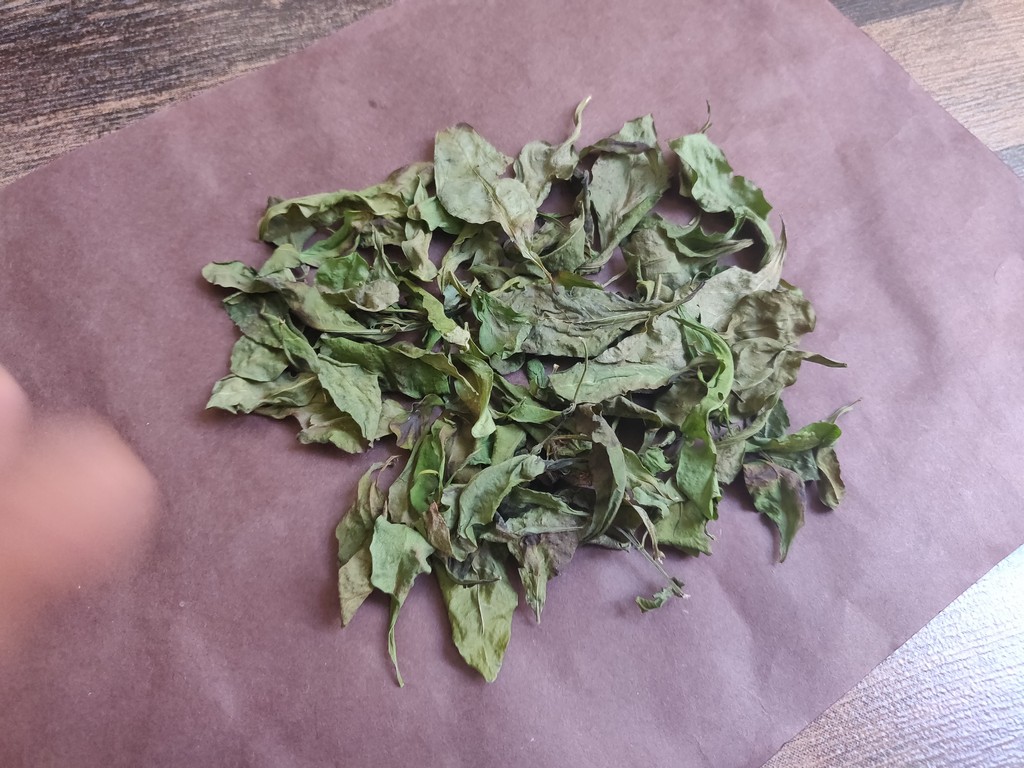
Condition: Dried
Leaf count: multiple
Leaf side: unknown